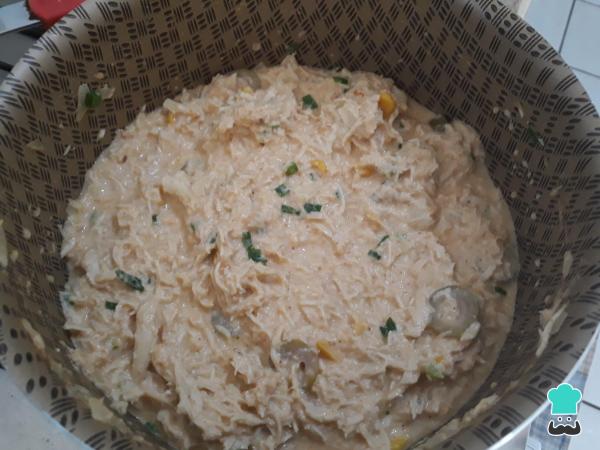
Cuando la cebolla se dore agrega la pollo desmenuzado y el resto de los ingredientes para el relleno (salsa de tomate, requesón o queso crema, agua, aceitunas, maíz y cebollino picado). Deja hervir a fuego lento hasta que se forme un relleno bien cremoso para los crepes de pollo, como muestro en la foto, y luego apaga el fuego. Rectifica de sal si es necesario.